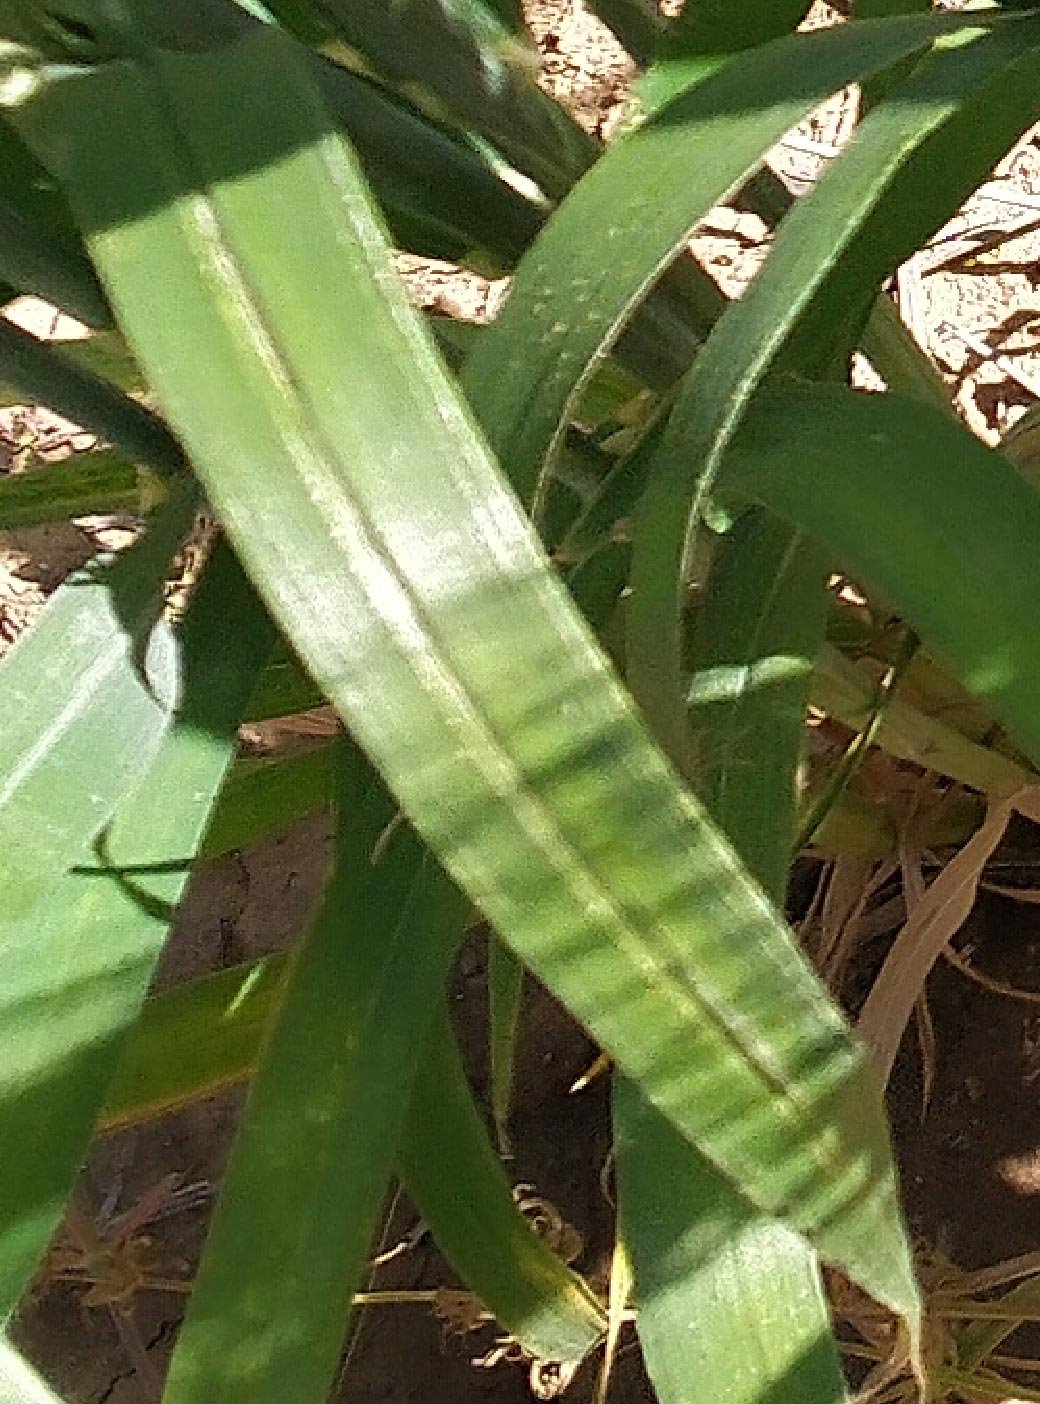
Label: Wheat___Healthy